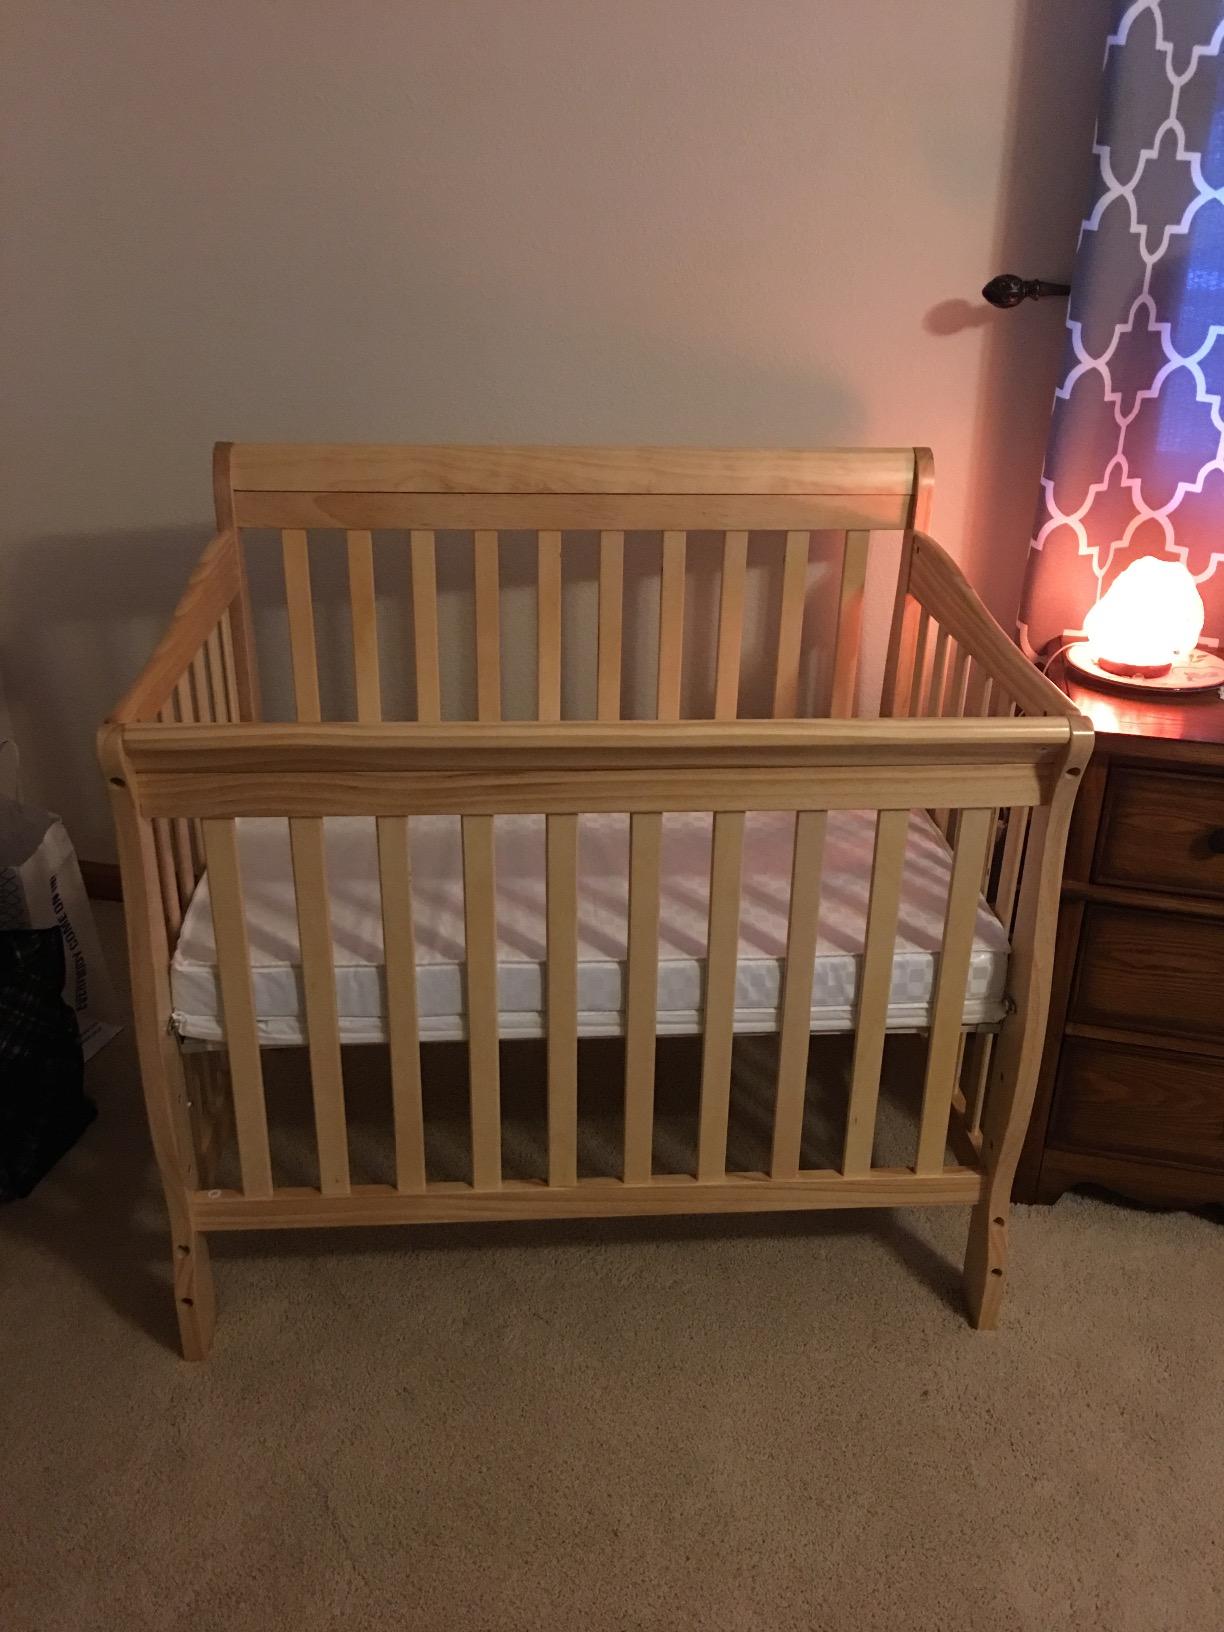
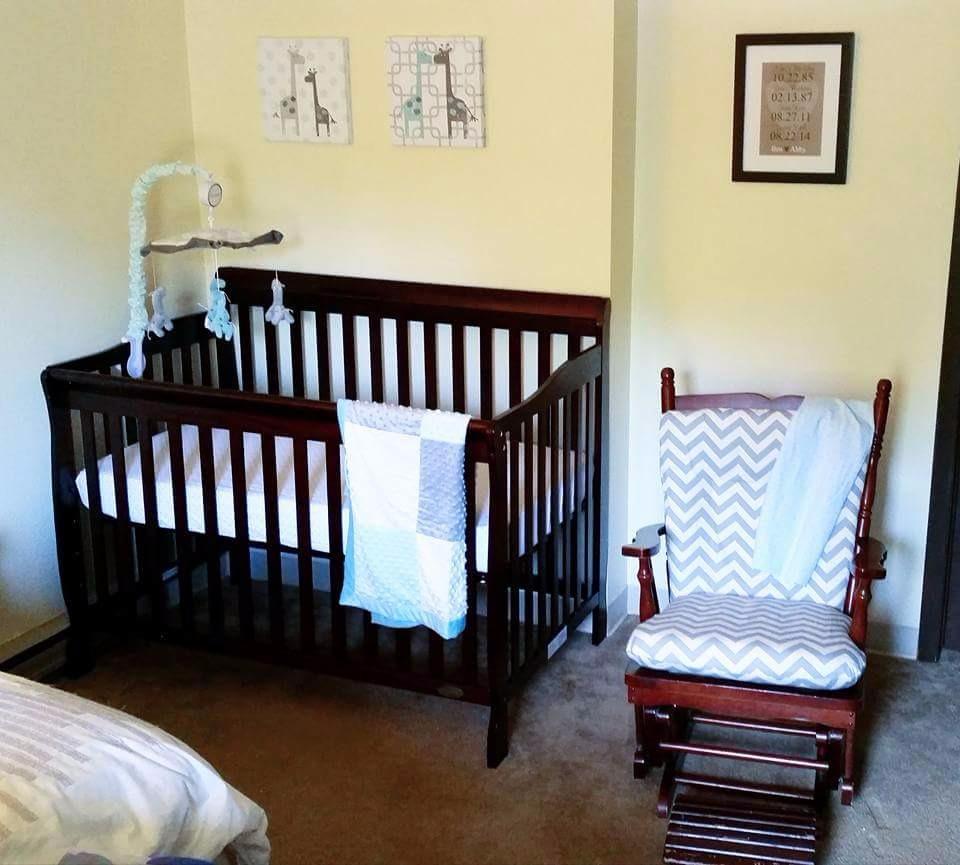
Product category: products_crib
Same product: no